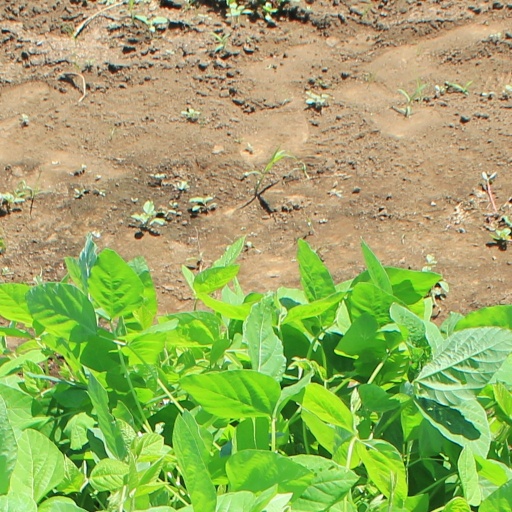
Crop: soybean